Sajmište concentration camp

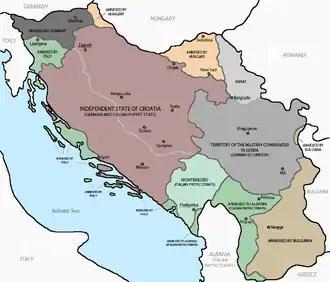
map showing the partition of Yugoslavia, 1941–43

Meanwhile, the extreme Croat nationalist and fascist Ante Pavelić, who had been in exile in Benito Mussolini's Italy, was appointed "Poglavnik" ("leader") of an Ustaše-led Croatian state – the Independent State of Croatia (often called the NDH, from the ). The NDH combined almost all of modern-day Croatia, all of modern-day Bosnia and Herzegovina and parts of modern-day Serbia into an "Italian-German quasi-protectorate." NDH authorities, led by the Ustaše militia, subsequently implemented genocidal policies against the Serb, Jewish and Romani populations living within the borders of the new state. Zemun, the town where the Sajmište fairgrounds were located, was ceded to the NDH. The occupation of Zemun – during which non-Croats such as Serbs, Jews and Roma were relentlessly persecuted by the Ustaše – would last until late 1944. By this point, more than 25 percent of Zemun's pre-war population of 65,000 had perished.